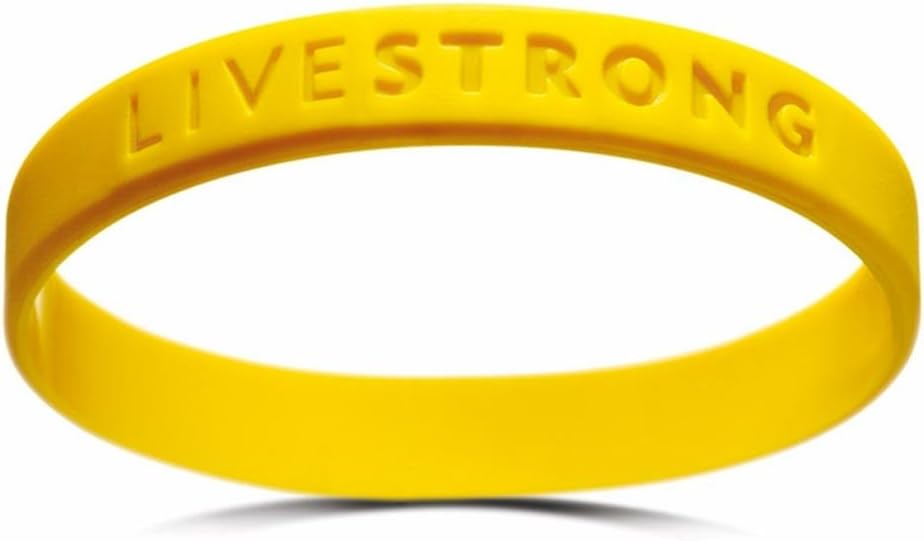
Official Live Strong Lance Armstrong Wristband YOUTH size
Category: Sports & Outdoors
- Official Live Strong Lance Armstrong Yellow Cancer LiveSTRONG Rubber Wristband Bracelet YOUTH size
Features: Official Live Strong Lance Armstrong Youth Size | YOUTH size | Official Live Strong Lance Armstrong | Lance Armstrong Foundation